The Bellflower Bunnies

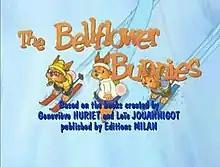
The title card for Seasons 2 and 3, with credits imposed over a scene from "Vive la glisse"

The Bellflower Bunnies is a French animated series based on the "Beechwood Bunny Tales" book series by Geneviève Huriet. The show debuted on TF1 with four episodes airing between December 24 and December 28, 2001. It is a co-production between France's TF1 and several Canadian companies.